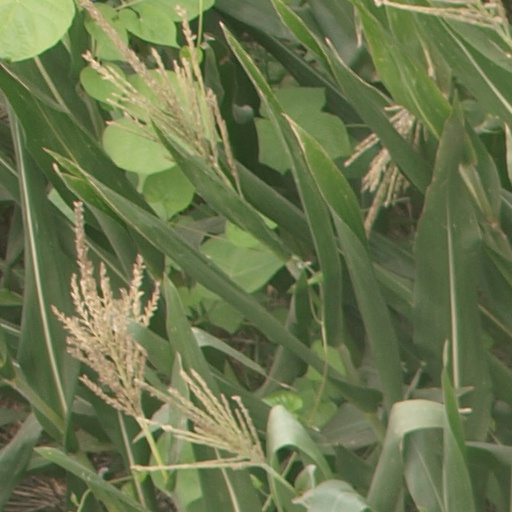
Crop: maize; corn